George Trumbull Ladd

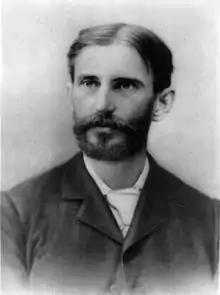
Ladd in 1898

George Trumbull Ladd (January 19, 1842 – August 8, 1921) was an American philosopher, educator and psychologist who, in 1893, became the second President of the American Psychological Association.